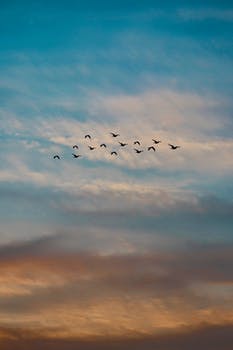
Label: No Watermark